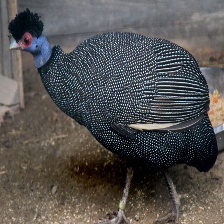
Species: GUINEAFOWL
Scientific name: NUMIDIDAE